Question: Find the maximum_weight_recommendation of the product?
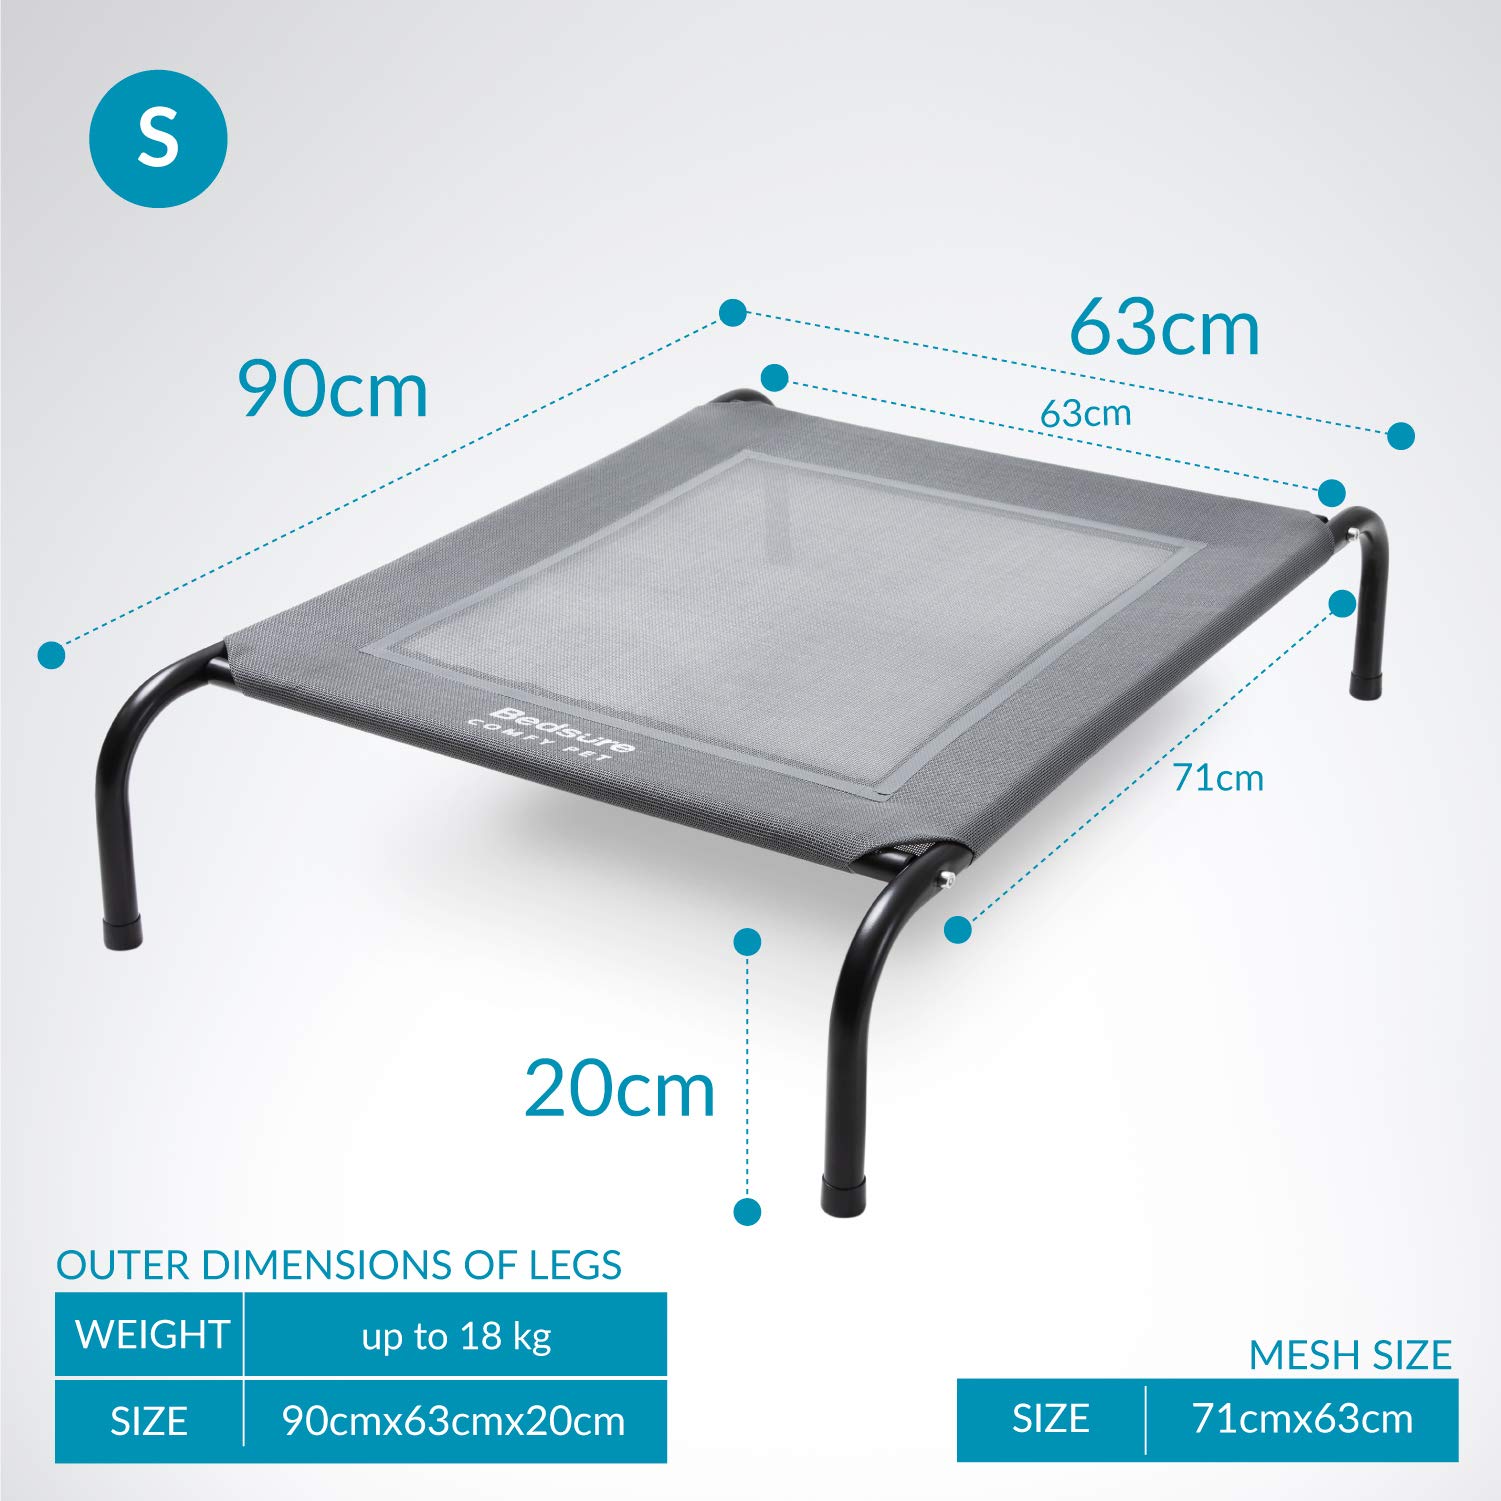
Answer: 18 kilogram